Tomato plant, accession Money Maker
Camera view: bottom (45 deg); turntable rotation: 240 degrees
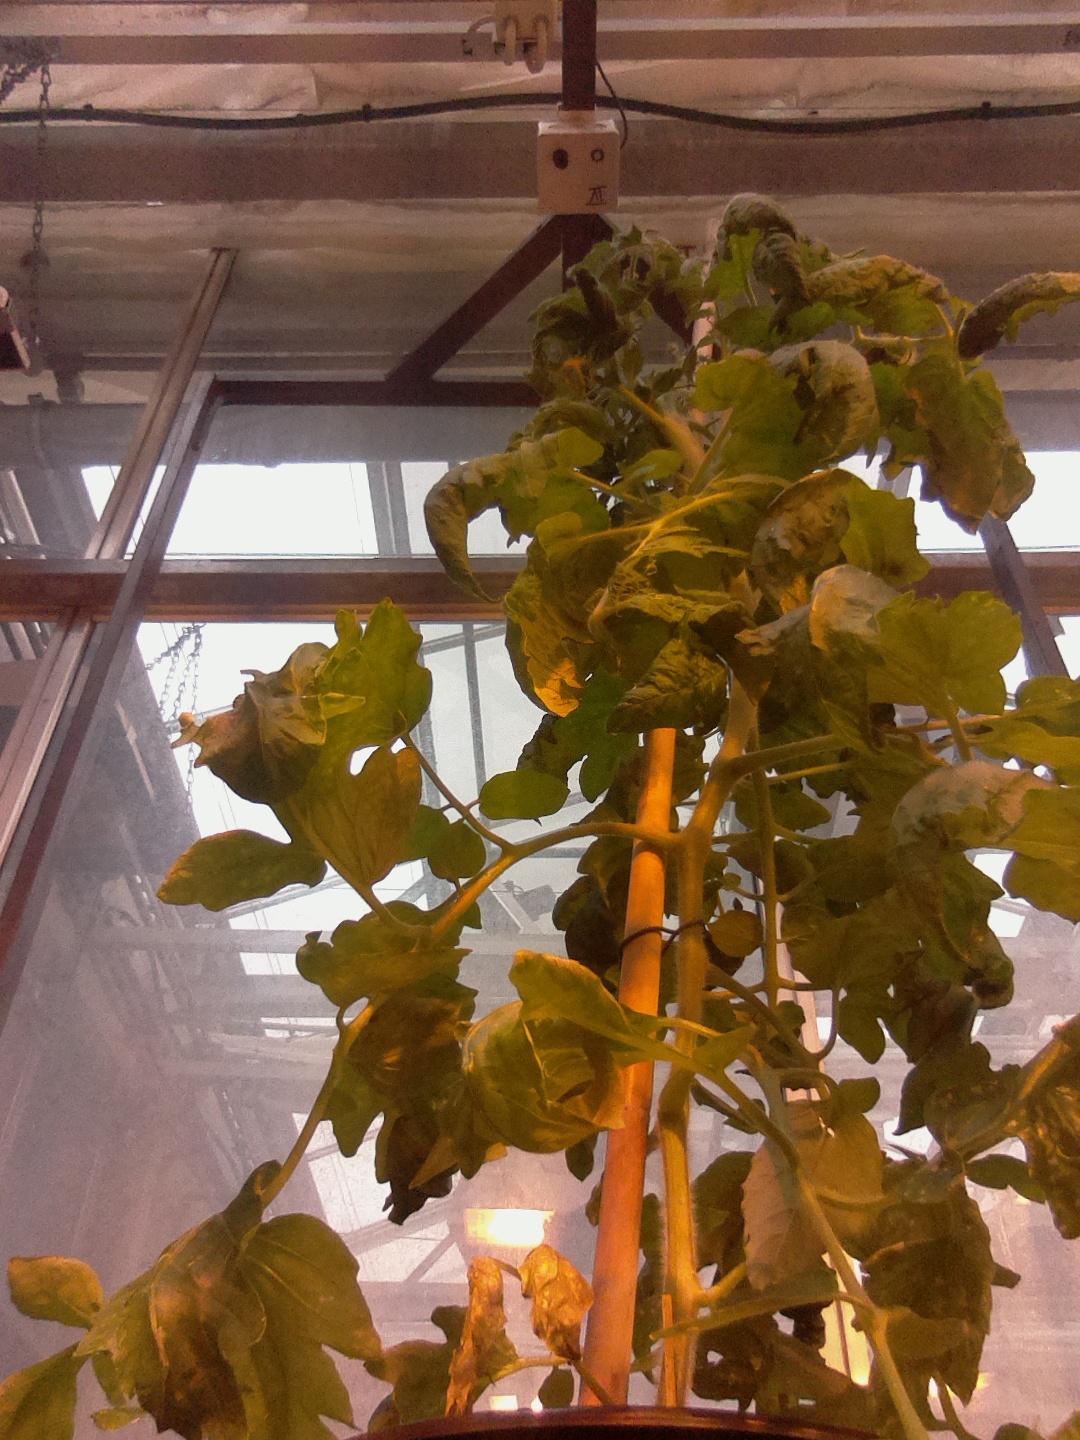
BBCH growth stage 70: Fruits at the main stem or branches visibles